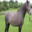
Label: horse